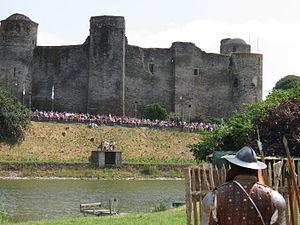
Médiévales des Marches, à Pouancé, édition 2013. Vue sur le château, et la foule lors de l'édition 2013.
Pouancé est une ancienne commune française, située dans le département de Maine-et-Loire, dans la région des Pays de la Loire. Elle est le chef-lieu du canton de Pouancé. Ses habitants sont appelés les Pouancéens.